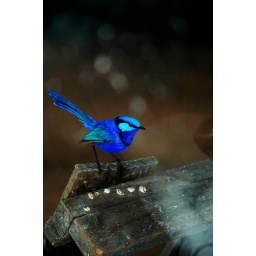
The bird knock on the window on time every day in Gingin.